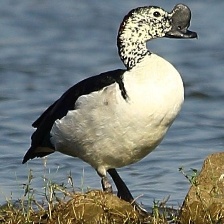
Species: KNOB BILLED DUCK
Scientific name: SARKIDIORNIS MELANOTOS
ImageNet parent category: drake